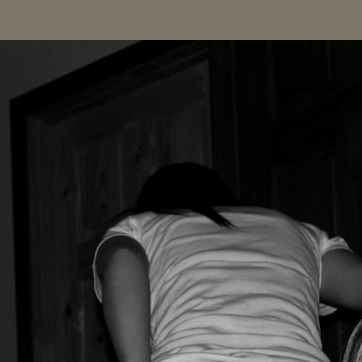
Material: hair